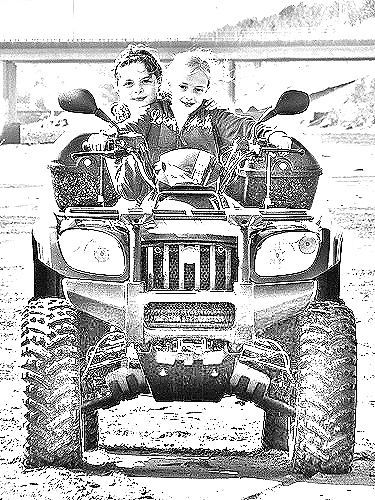
Portrait style: Sketch Portrait